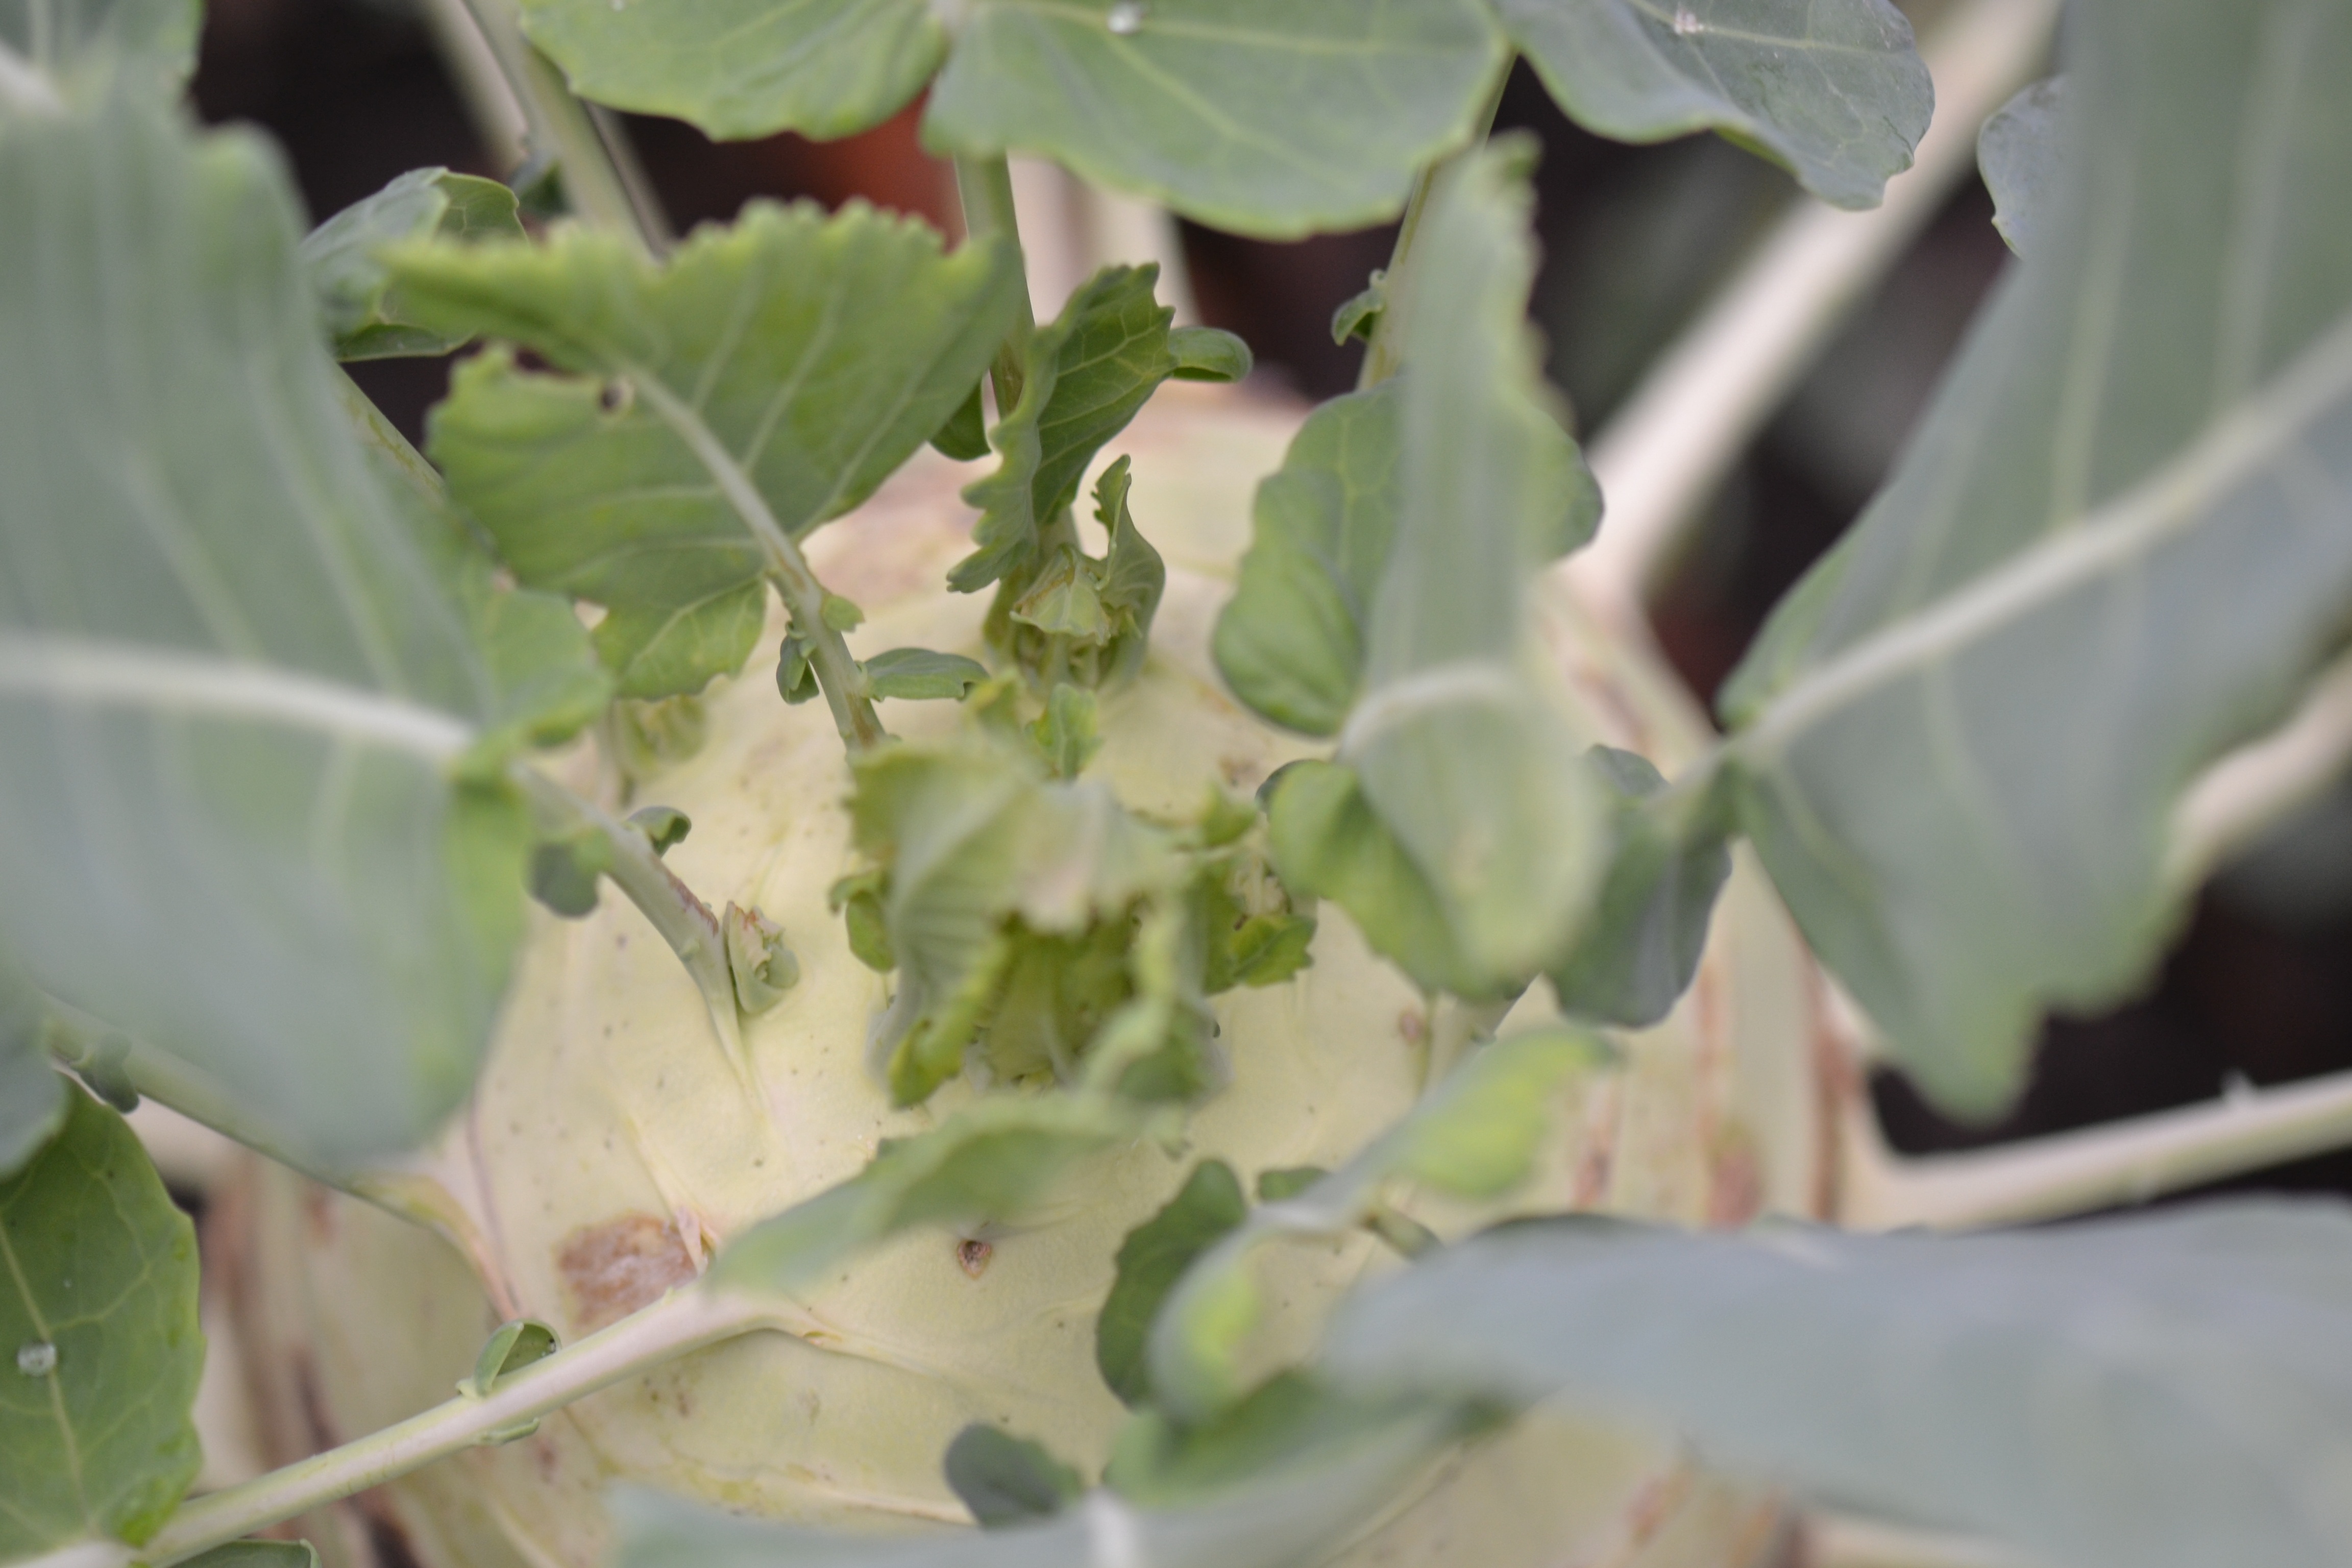
plant, leaf, flower, food, green, produce, vegetable, garden, celery, flowering plant, land plant